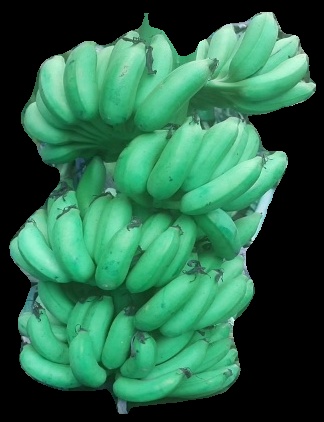
Variety: elakki-bale
Grade: grade1